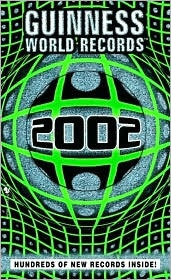
Guinness World Records 2002
Brand: Bookshop.sg
The one and only indispensable and undisputed source for the most incredible records ever documented—completely revised and updated for 2002! Whether it’s the tallest hairdo or the world’s most expensive perfume, the largest gnome collection or the smallest jigsaw puzzle, Guinness World Records is the most complete and authoritative guide to every record, statistic, and feat of human endeavor imaginable—and unimaginable—complete with the photos to back them up!
Category: Arts & Entertainment > Hobbies & Creative Arts > Musical Instruments > Woodwinds > Recorders > Contrabass Recorders